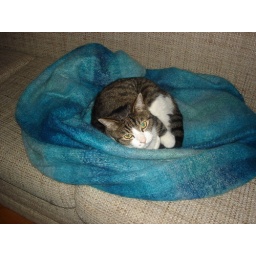
devil in a blue dress